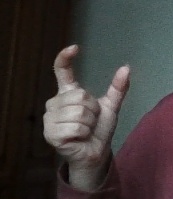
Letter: nun